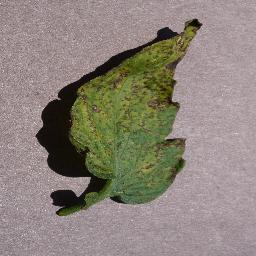
Label: Tomato___Septoria_leaf_spot